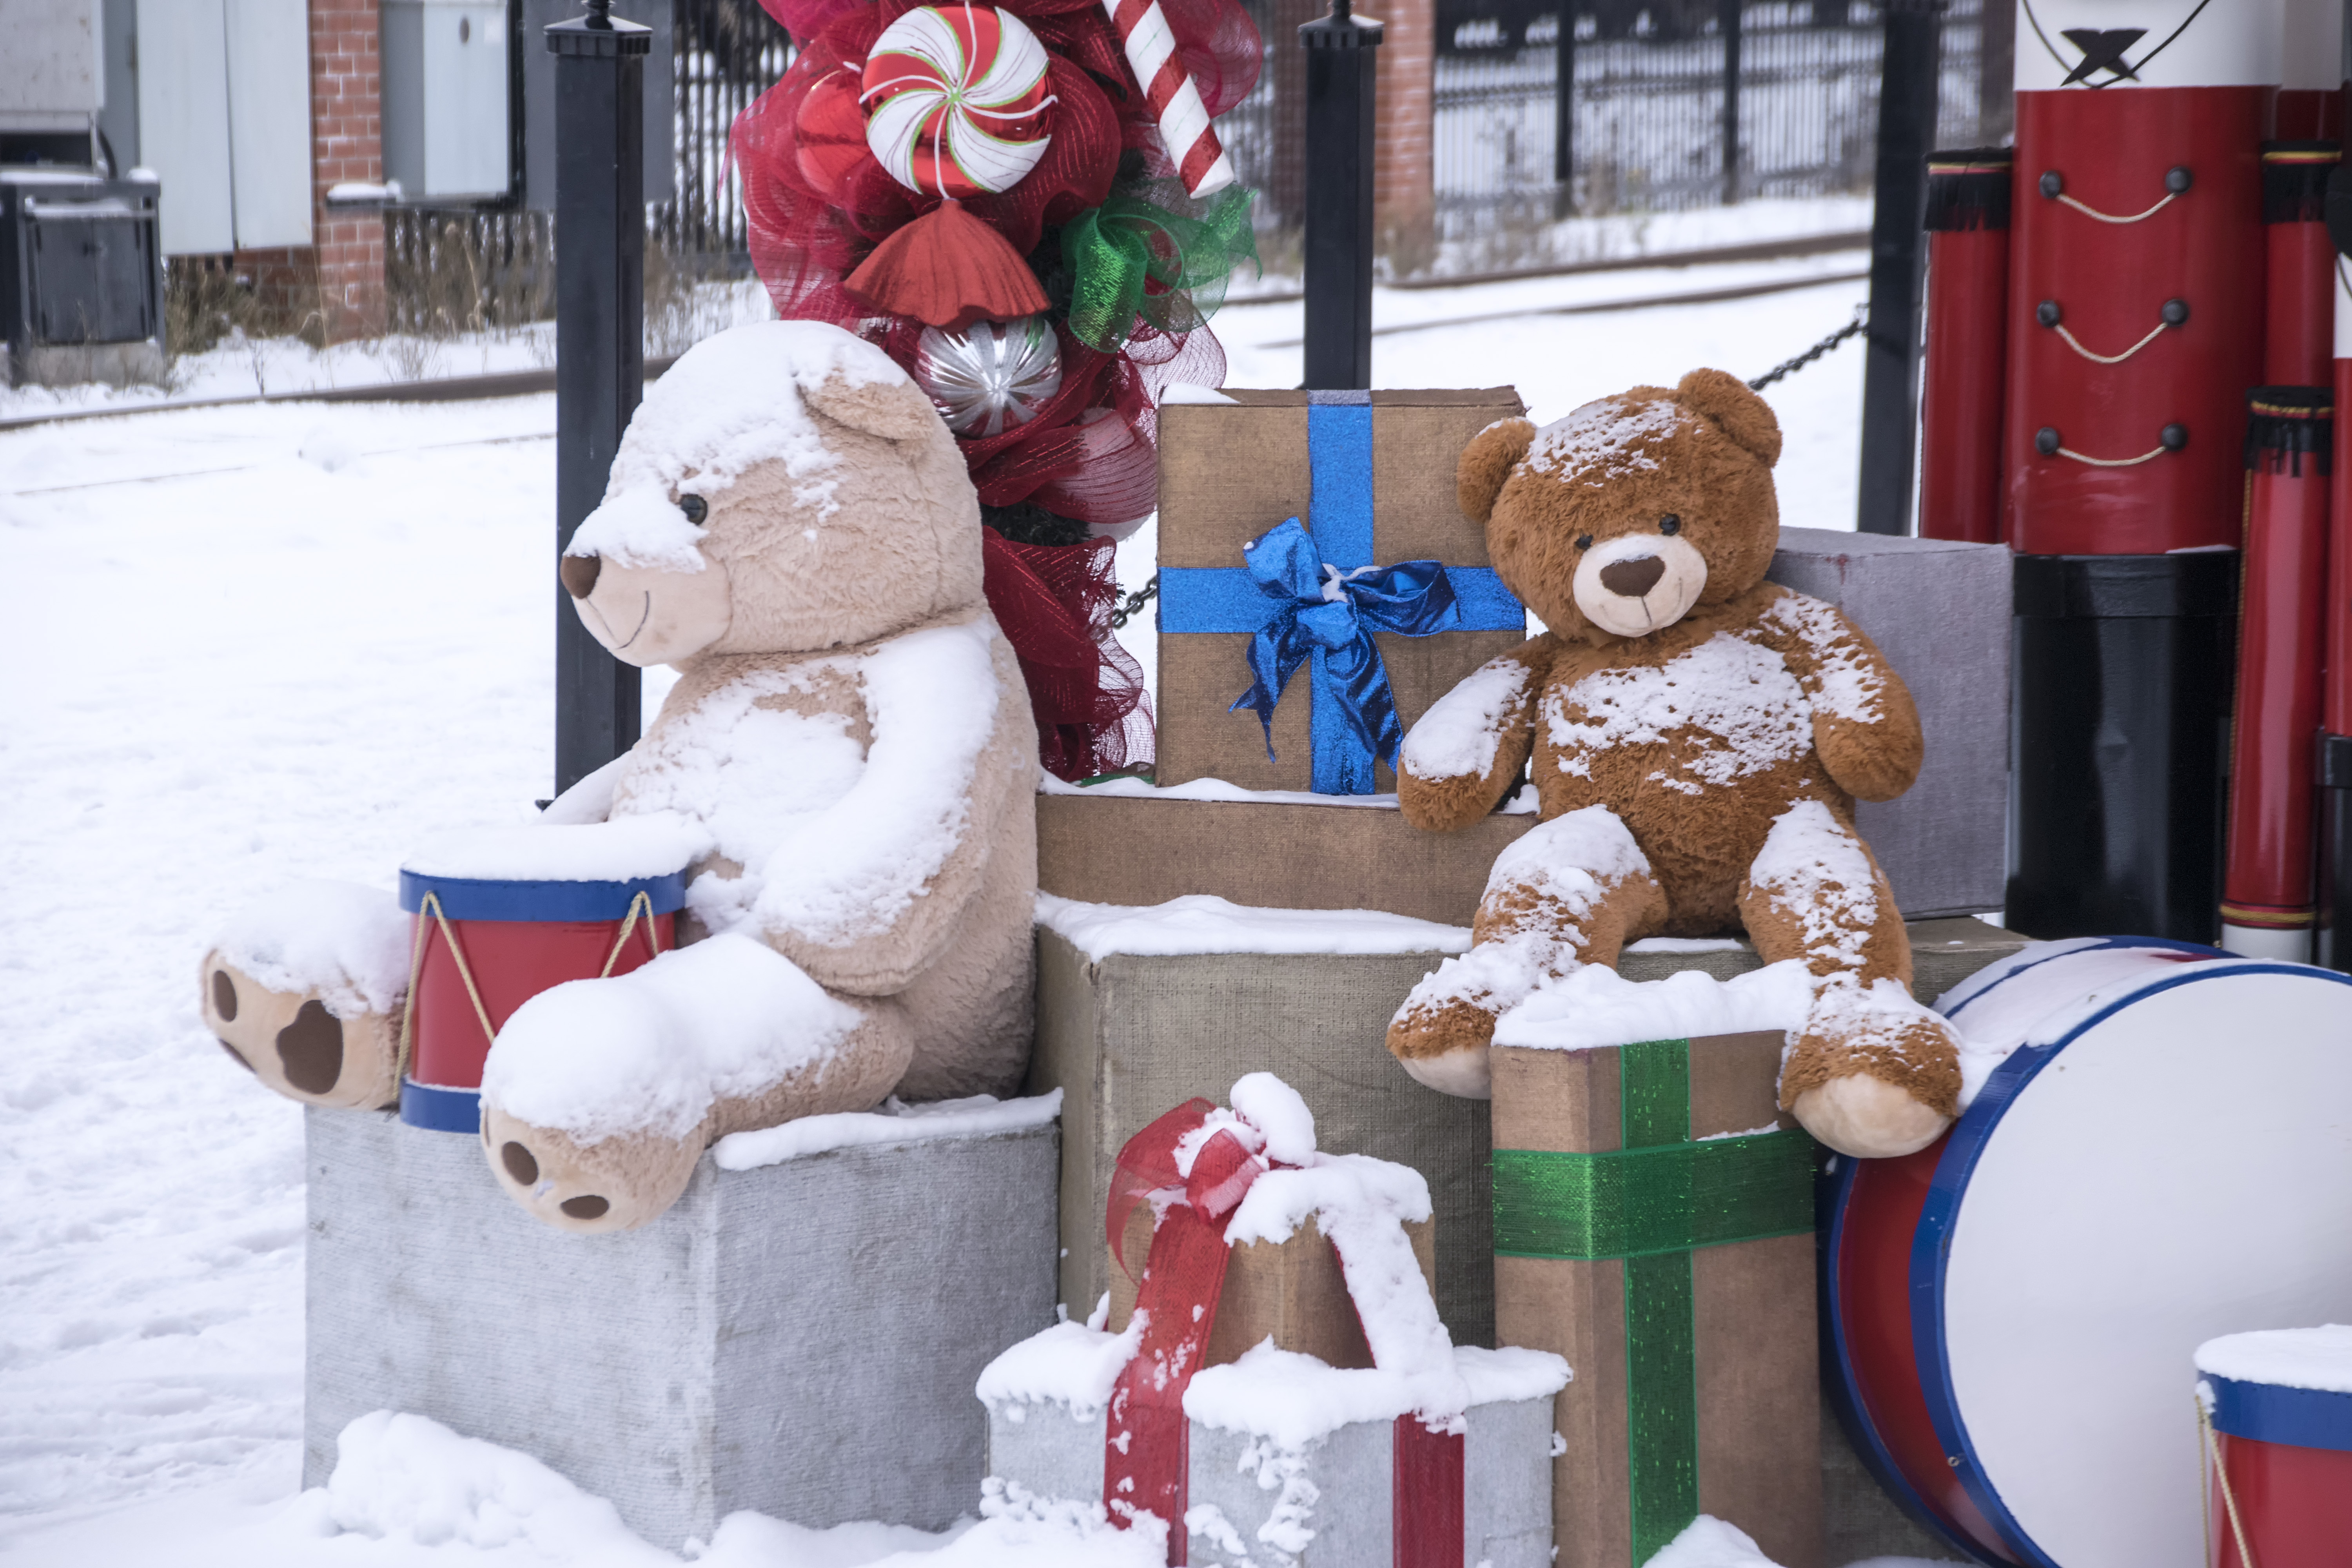
nature, winter, christmas, christmas decoration, canada, snowman, quebec, santa claus, sherbrooke